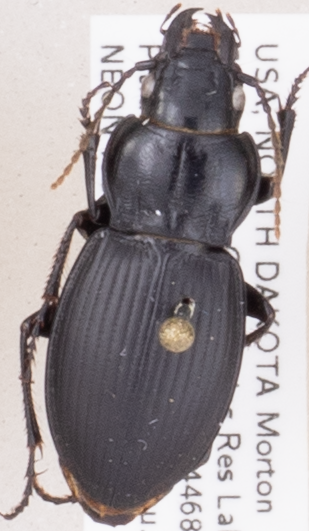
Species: Cyclotrachelus torvus
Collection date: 2019-09-03
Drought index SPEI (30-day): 0.946
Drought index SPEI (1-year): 1.01
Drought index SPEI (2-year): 0.866